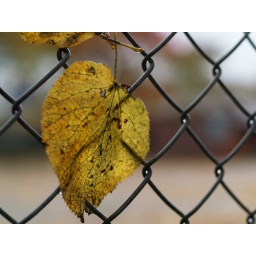
leaves caught in the playing field fence in Victoria Park, Glasgow